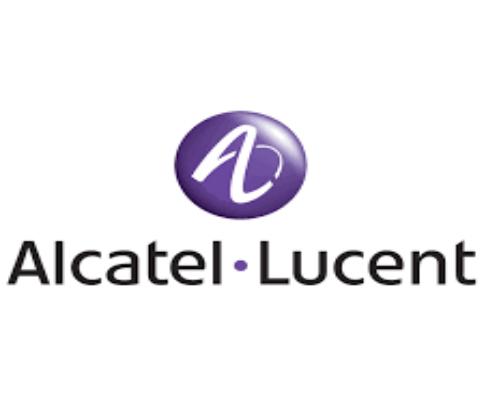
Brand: Alcatel-1
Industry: Electronic